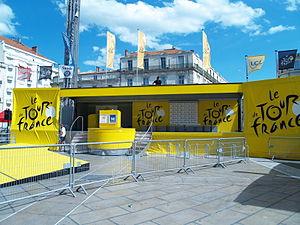
Podium de départ du tour de France 2009 sur la place de la comédie à Montpellier en France.
La page Tour de France à Montpellier relate le passage du Tour de France cycliste à Montpellier, commune française située dans le département de l'Hérault en région Occitanie.
La 4ᵉ étape du Tour de France 2009 a lieu le 7 juillet. Le parcours de 39 kilomètres est effectué dans l'ouest de l'agglomération de Montpellier en contre-la-montre par équipe. Il s'agit du premier contre-la-montre par équipes sur le Tour de France depuis la 4ᵉ étape du Tour 2005. L'équipe Astana s'est imposée et le maillot jaune reste sur les épaules de Fabian Cancellara.